Eagles of Death Metal

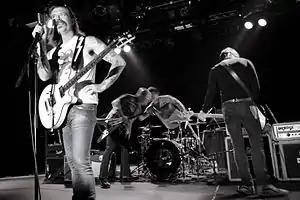
Eagles of Death Metal playing the Commodore Ballroom in 2009

Eagles of Death Metal is an American rock band from Palm Desert, California, formed in 1998. Founded by Jesse Hughes (vocals, guitar) and Josh Homme (drums), the band also includes a wide range of other musicians who perform both on the band's studio albums and at live shows. Hughes and Homme are the only permanent members of the band, with Homme rarely performing at live shows due to commitment to his other band, Queens of the Stone Age. The band's current touring lineup includes Hughes alongside Leah Bluestein (drums), Scott Shiflett (guitar), Jennie Vee (bass) and Rex Roulette (guitar).